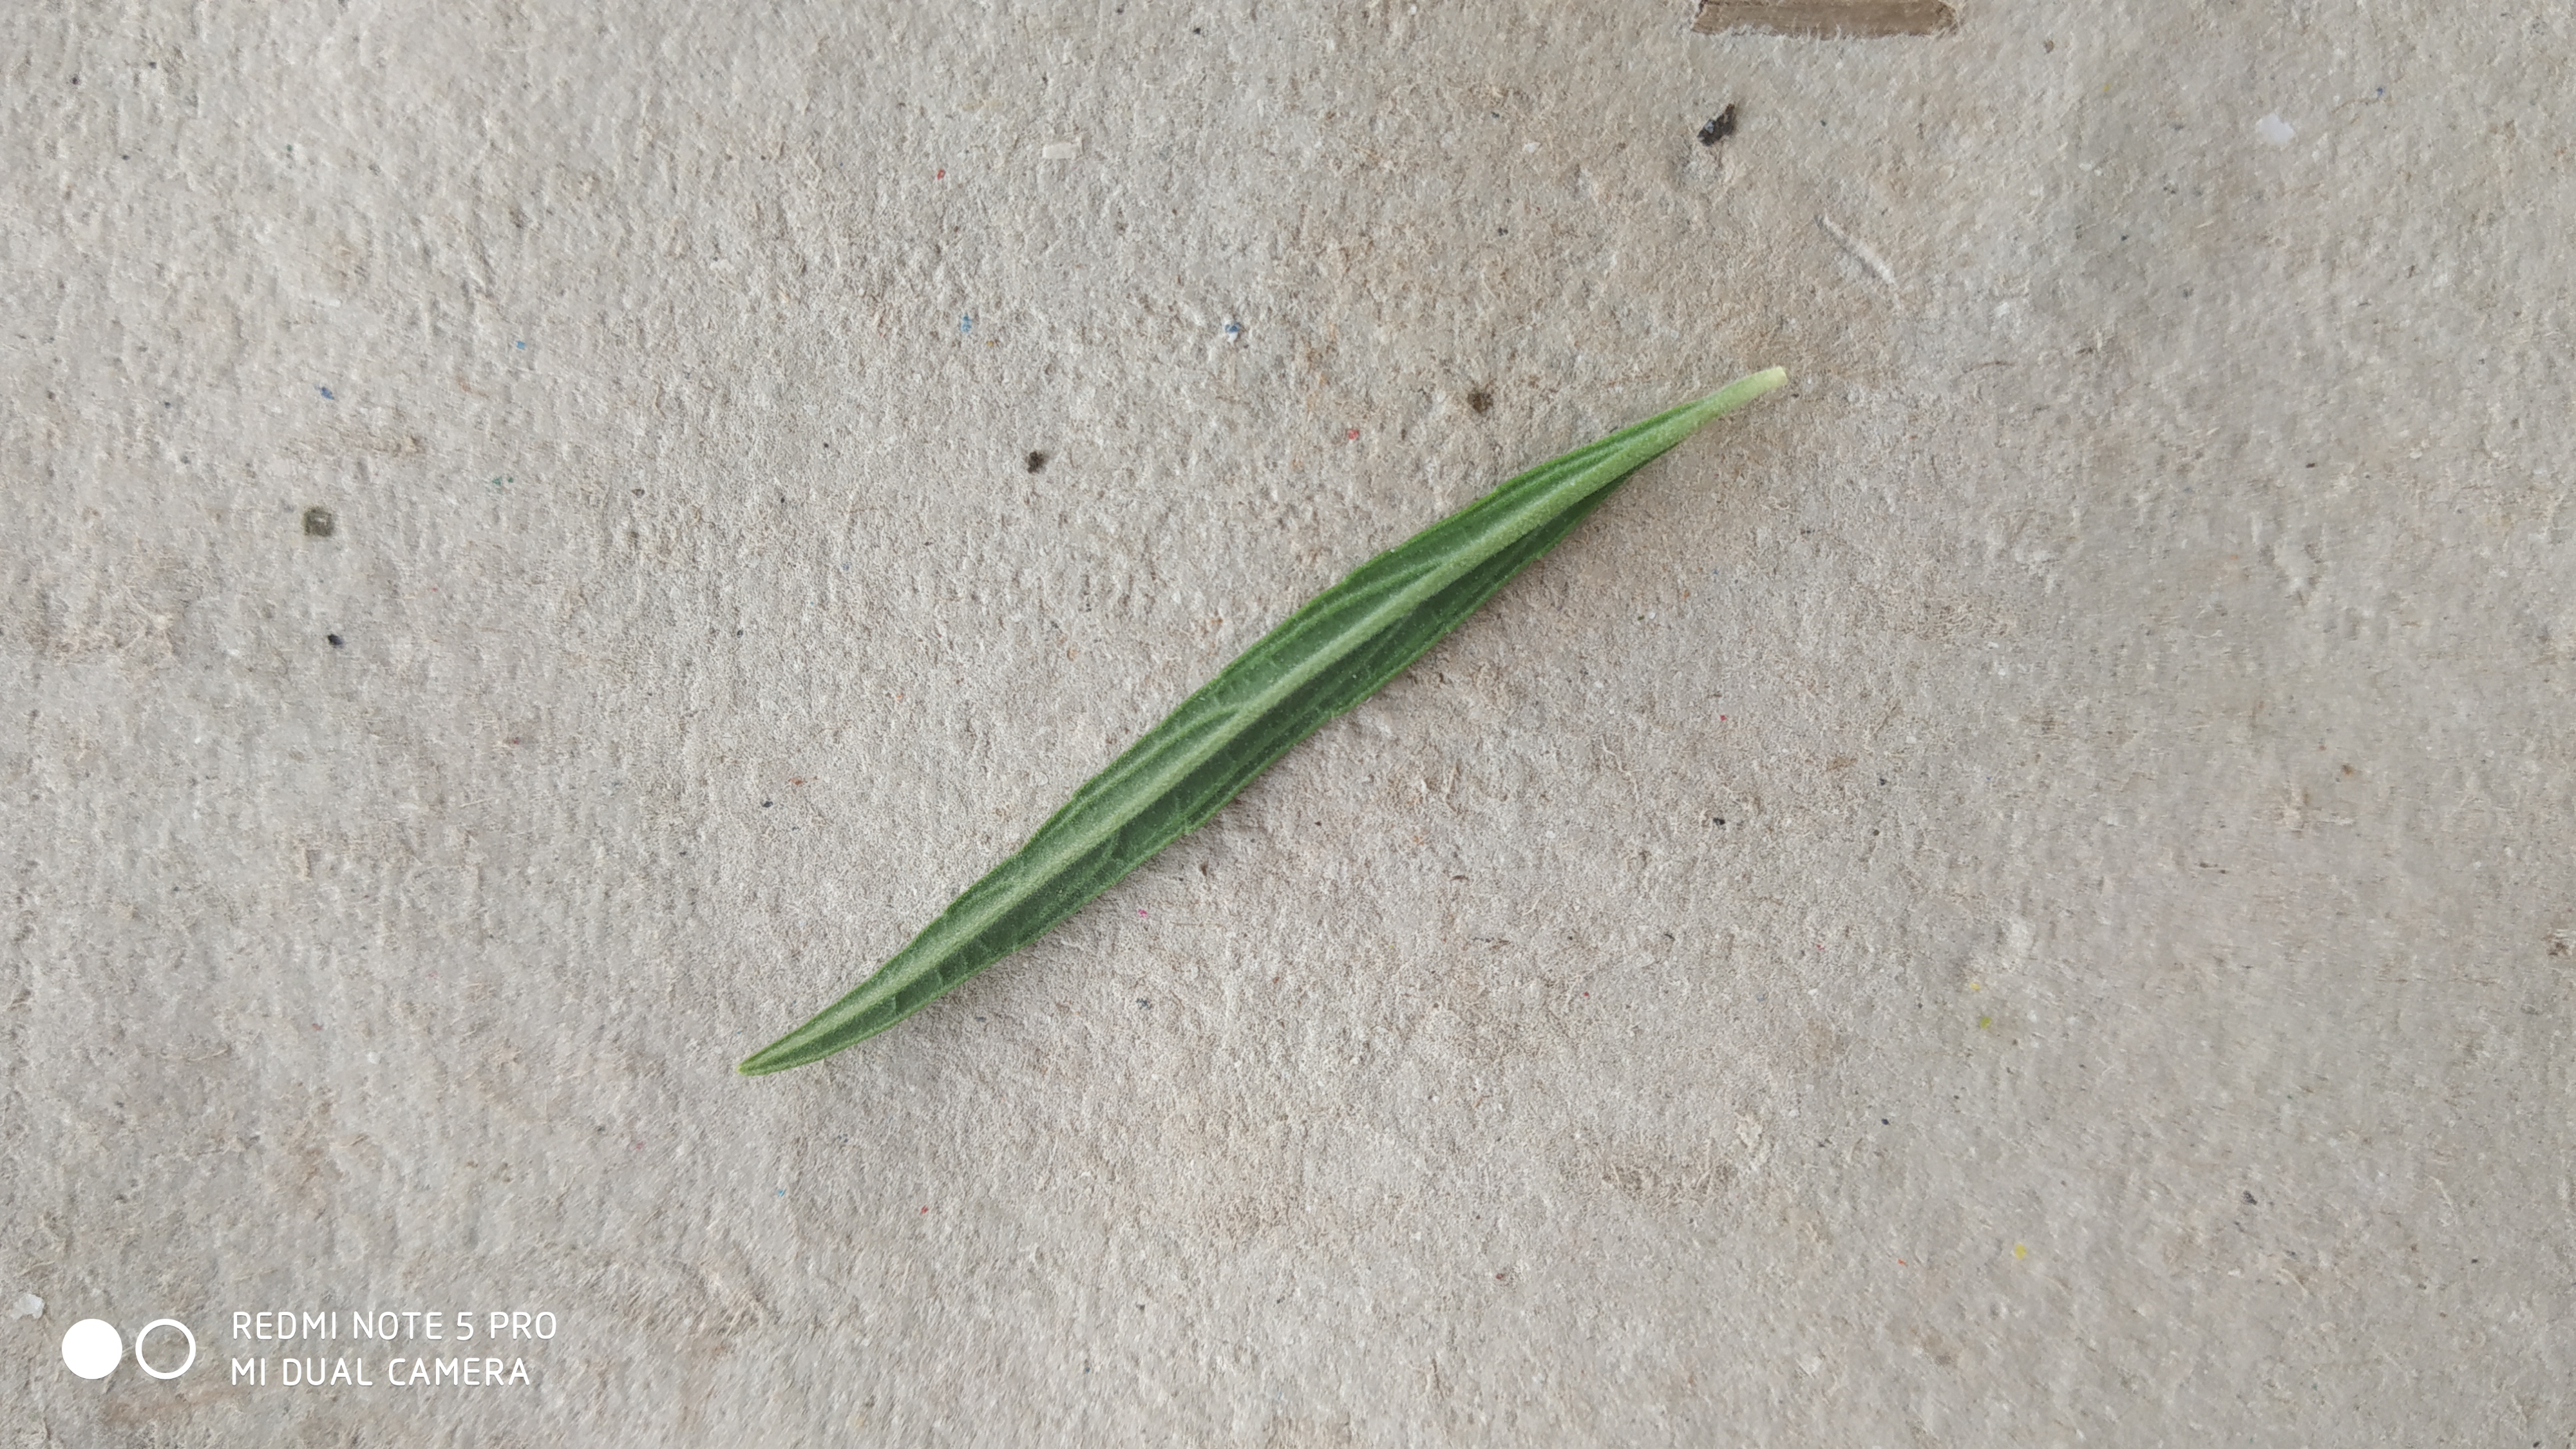
Plant: Thumbe